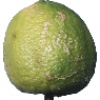
Label: limes